Belmont Pastures

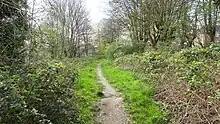

Belmont Pastures is a 1.3 hectare Local Nature Reserve and Site of Borough Importance for Nature Conservation, Grade II, in Belmont in the London Borough of Sutton. It is owned by Sutton Council and managed by the council together with Sutton Nature Conservation Volunteers.